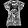
Label: T - shirt / top